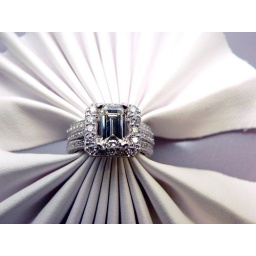
This emerald cut diamond center stone is on a white gold diamond engagement ring from N.J. Diamonds in Dearborn, Michigan